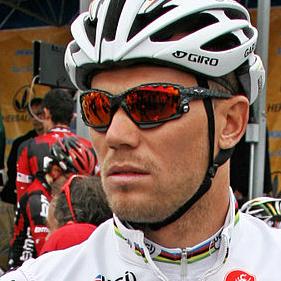
Age: 32